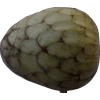
Label: cherimoya